Ukrainian cuisine

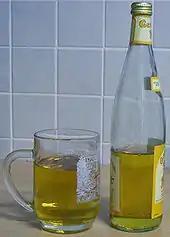
Mead

Although the word borscht usually refers to the red variety, it may also refer to other sour soups that may not have any beets in them.